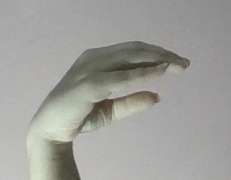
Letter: jeem